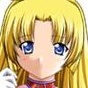
Portrait style: Anime Portrait